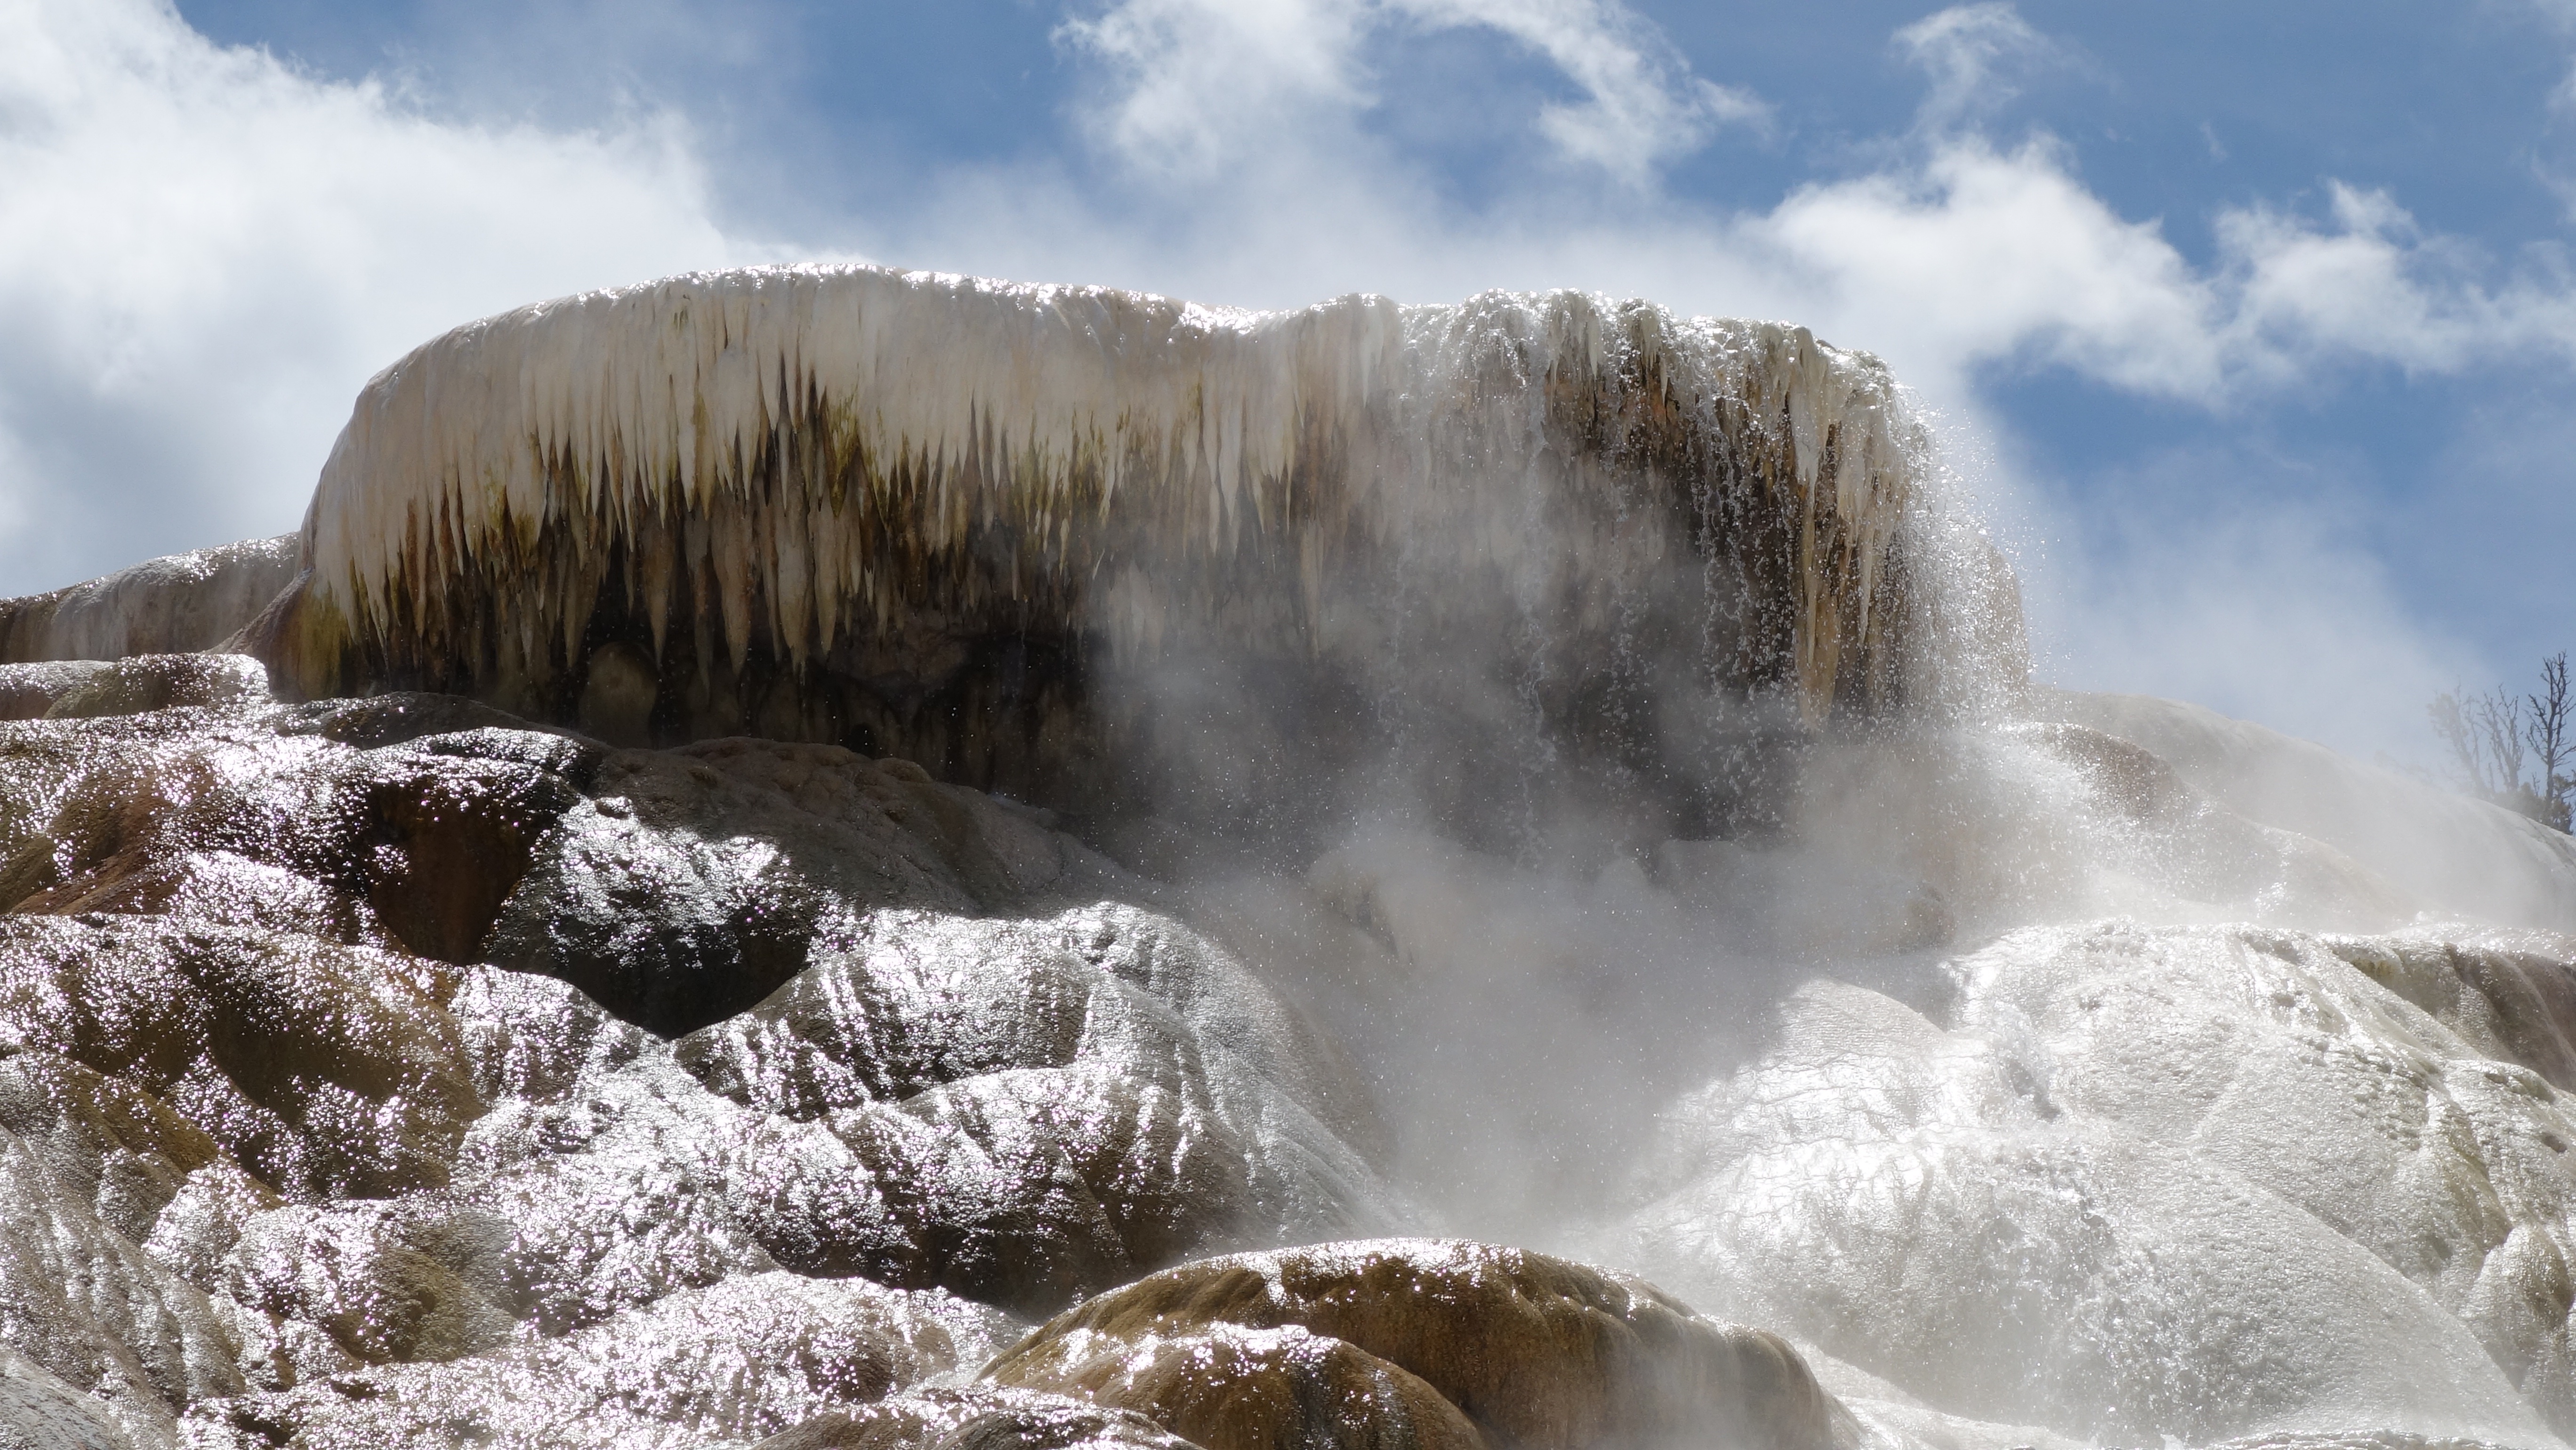
landscape, sea, water, nature, rock, waterfall, mountain, winter, steam, wave, america, rapid, rock formation, national park, body of water, yellowstone, united states, hot spring, water feature, landform, national parks, atmospheric phenomenon, wind wave, mammoth hot springs